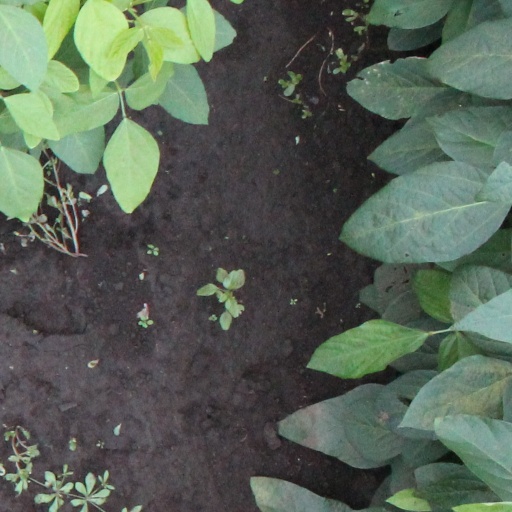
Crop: soybean